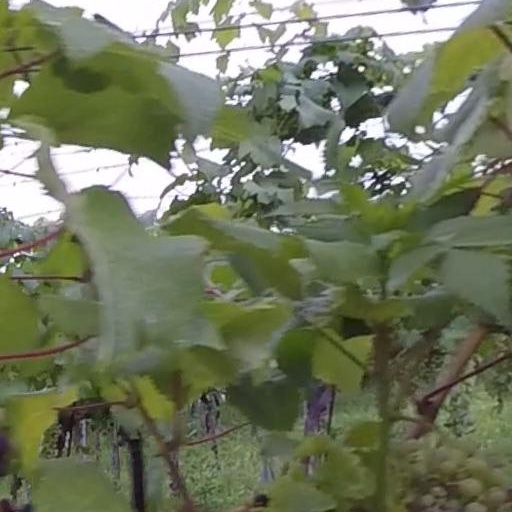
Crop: grape